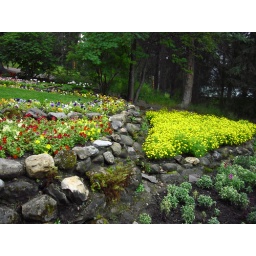
Yellow flowers standing out against the green